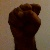
The image shows a hand gesture representing the letter 'S' in Indian Sign Language.